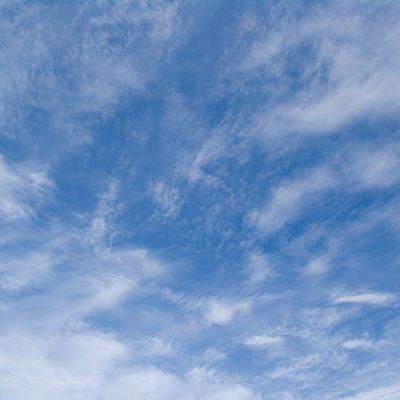
Cloud type: Cirrostratus (Cs)